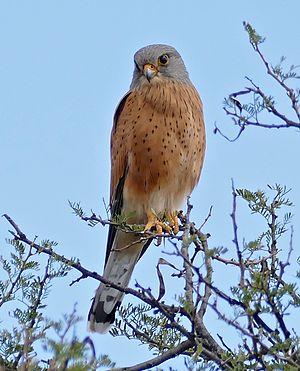
Falco rupicolus est une espèce d'oiseaux de la famille des Falconidae.